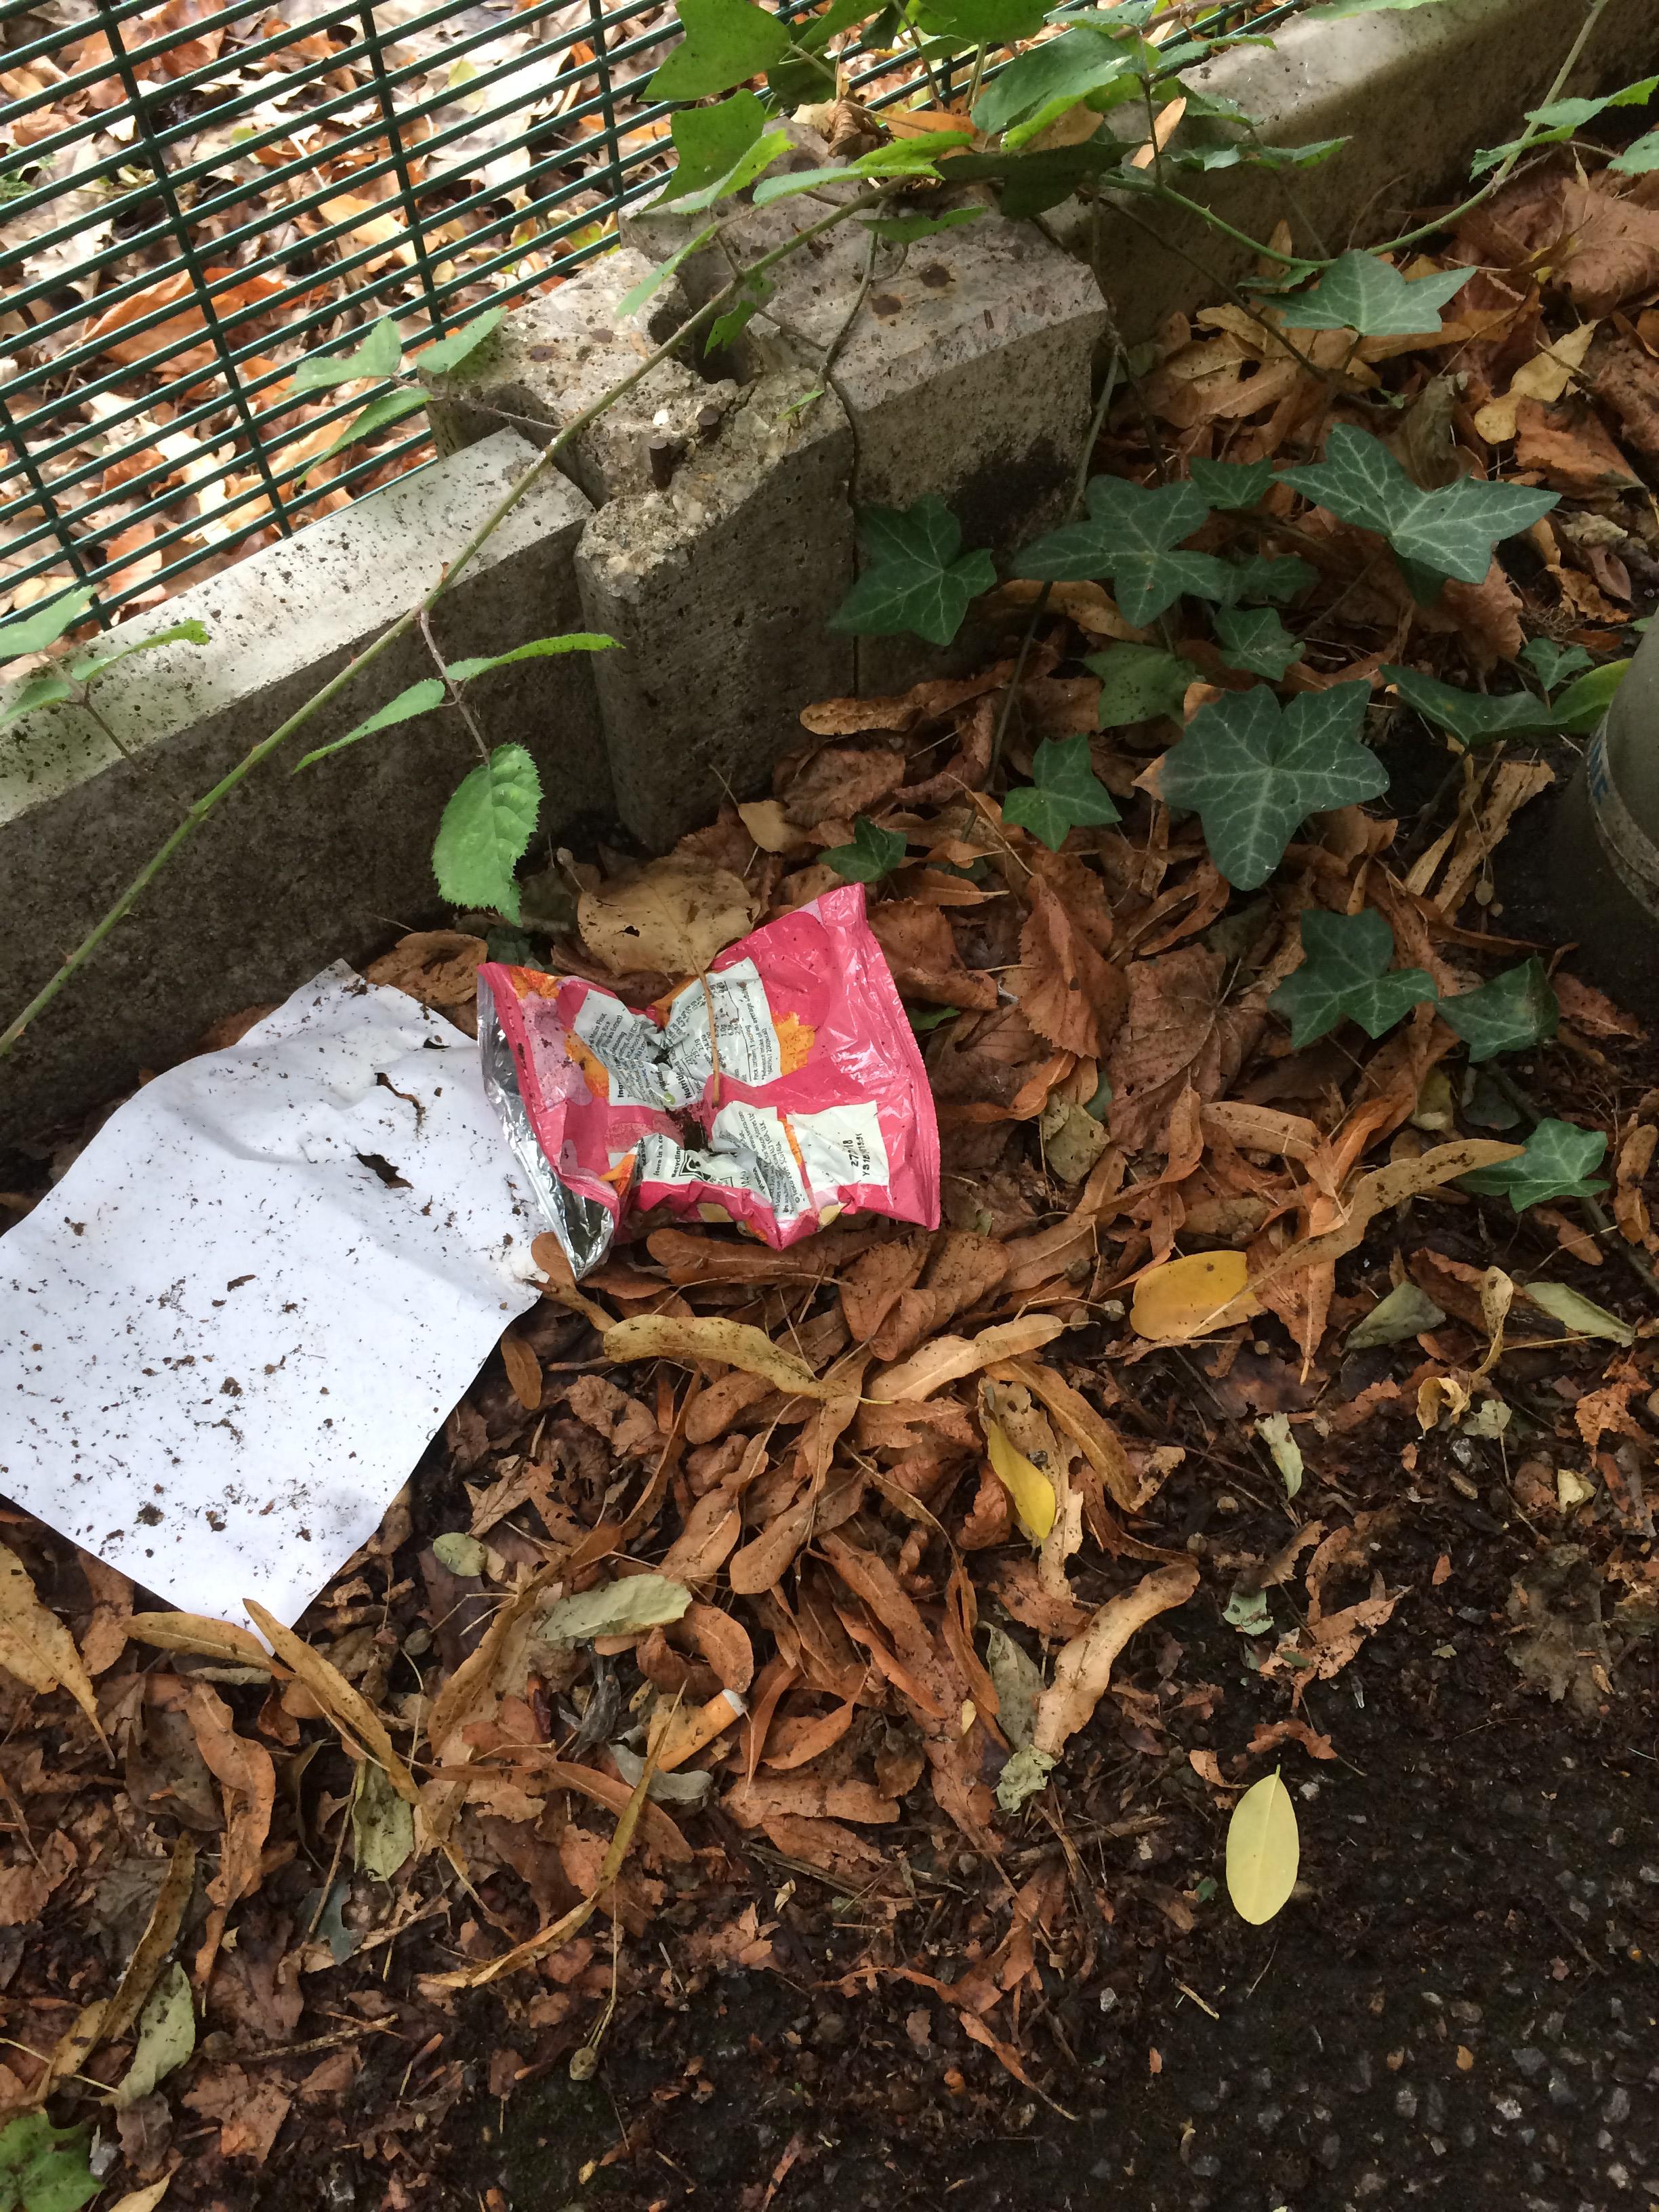
Object: Crisp packet (Plastic bag & wrapper)

Object: Normal paper (Paper)

Object: Cigarette (Cigarette)